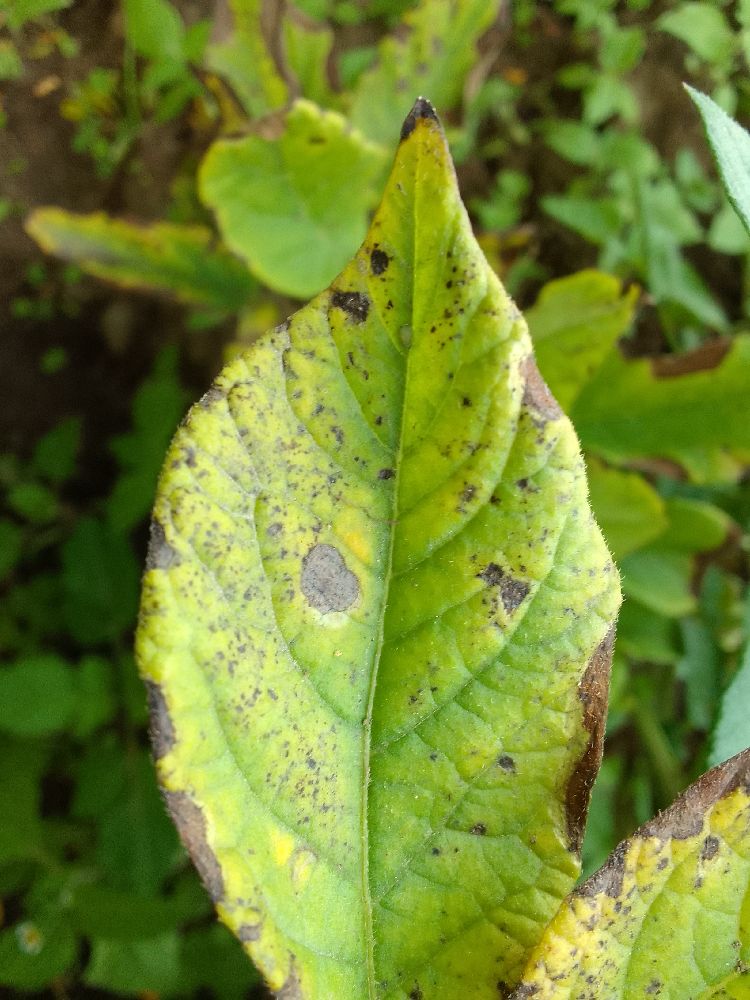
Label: Early blight